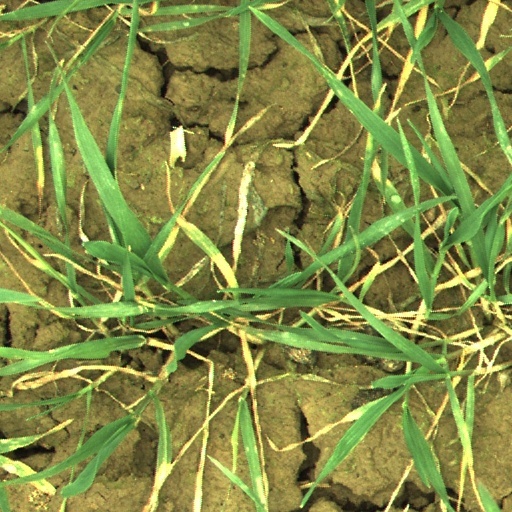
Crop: wheat